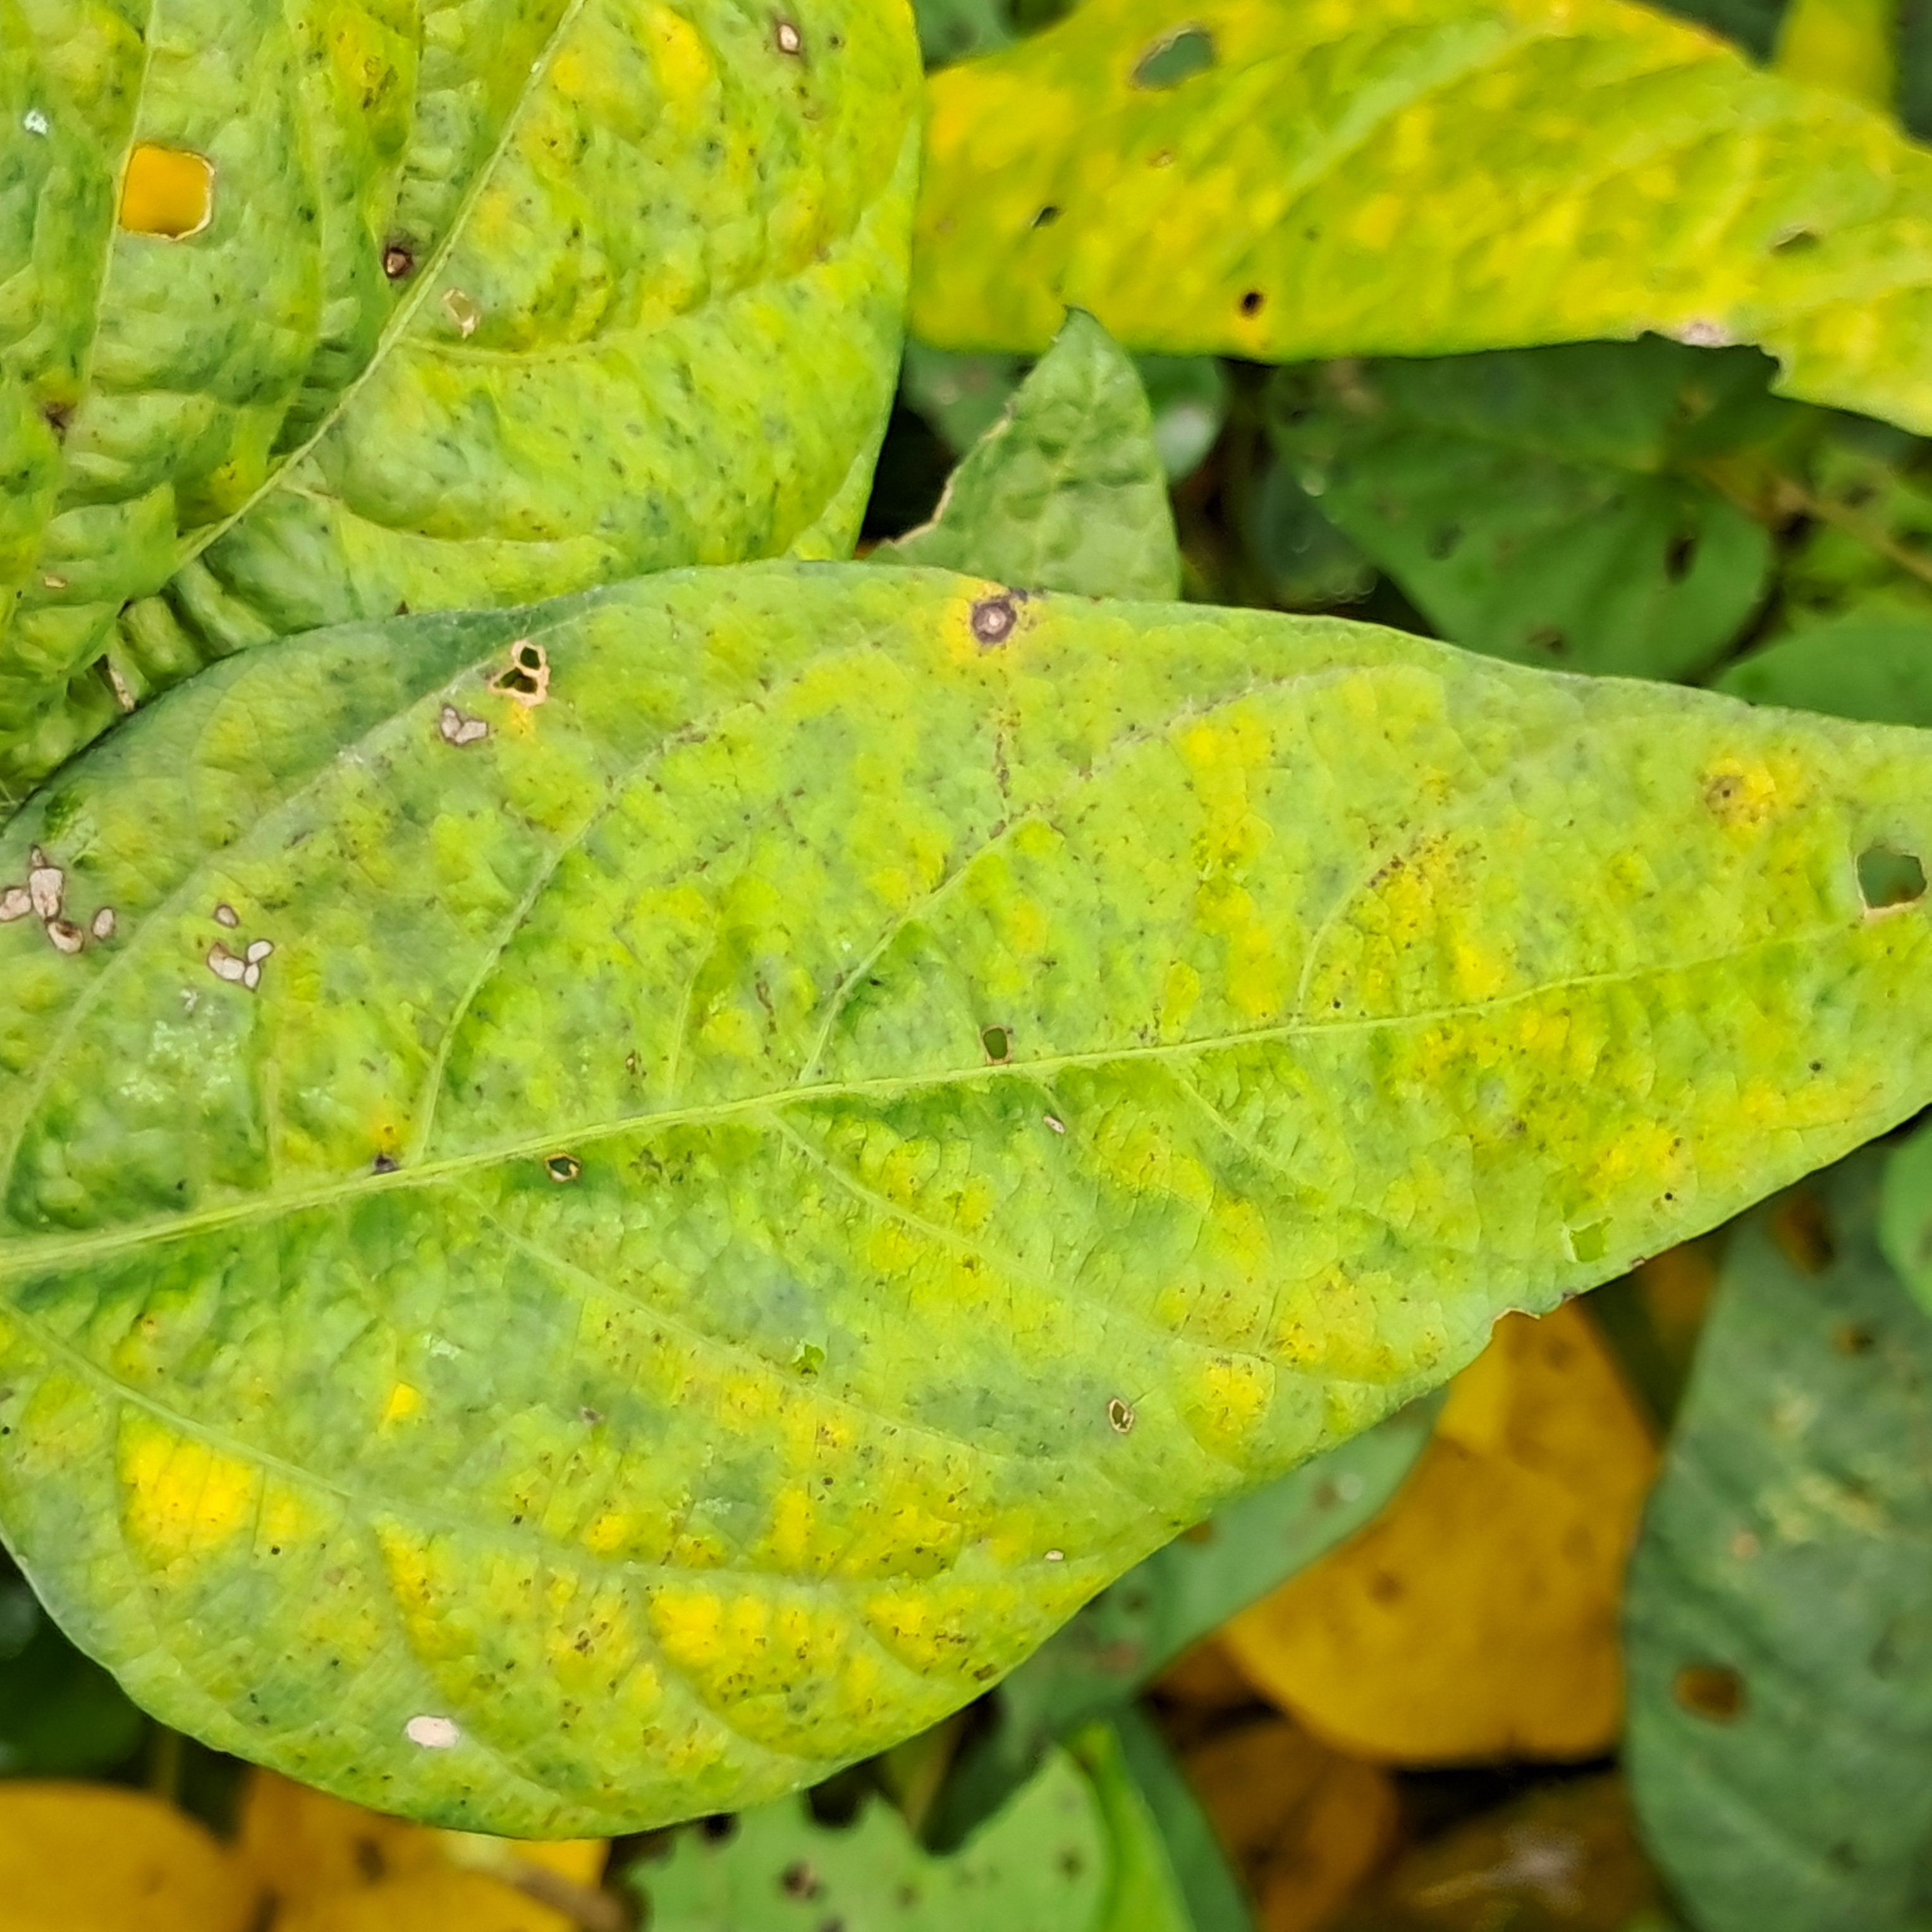
Label: Mosaic